Boulder City Conservation Easement

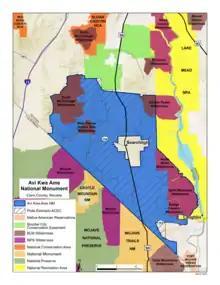
Map of the Boulder City Conservation Easement (in green on the map) and other protected areas

The Boulder City Conservation Easement (BCCE) is a conservation easement located in Boulder City in Clark County in southwestern Nevada. It was designated in 1995 with an area of 86,538 acres to protect the Desert tortoise and other desert species. In 2018, at the request of the Boulder City Council, the boundaries of the BCCE were amended to include additional land adjacent to the Sloan Canyon National Conservation Area and exclude land immediately south of the original solar energy area. This change increased the city's conservation area by 2.2 percent and made nearly 2,000 more acres available for solar energy development. The Boulder City Conservation Easement includes land owned by the City of Boulder City. The City of Boulder is responsible for permitting activities under city ordinances, while Clark County is responsible for law enforcement and management of the BCCE. The BCCE may only be traveled on specifically authorized trails. In 1995, a 50-year contract was signed with Clark County for the BCCE. The Boulder City Conservation Easement Management Plan was created for the conservation area.